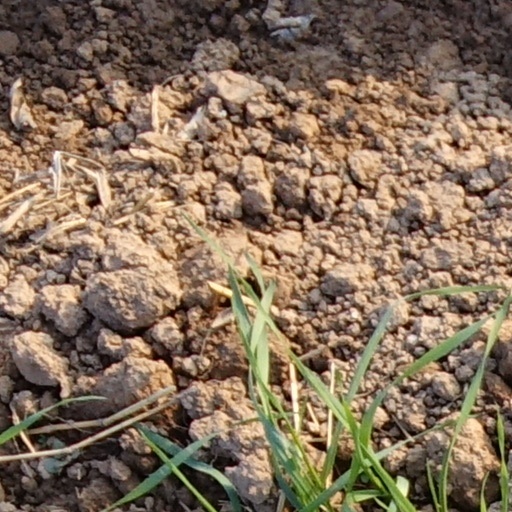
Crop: wheat